Jennifer Pritzker

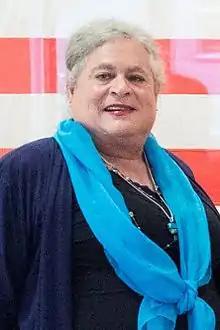
Pritzker in 2016

Jennifer Natalya Pritzker (born James Nicholas Pritzker; August 13, 1950) is an American investor, philanthropist, and member of the Pritzker family. Pritzker retired as a lieutenant colonel from the Illinois Army National Guard (ILARNG) in 2001, and was later made an honorary Illinois colonel. Founder of the Tawani Foundation in 1995, Tawani Enterprises in 1996, and the Pritzker Military Museum & Library in 2003, Pritzker has been involved with civic applications of inherited and accrued wealth, including significant donations to broaden understanding and support for "citizen soldiers."